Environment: real
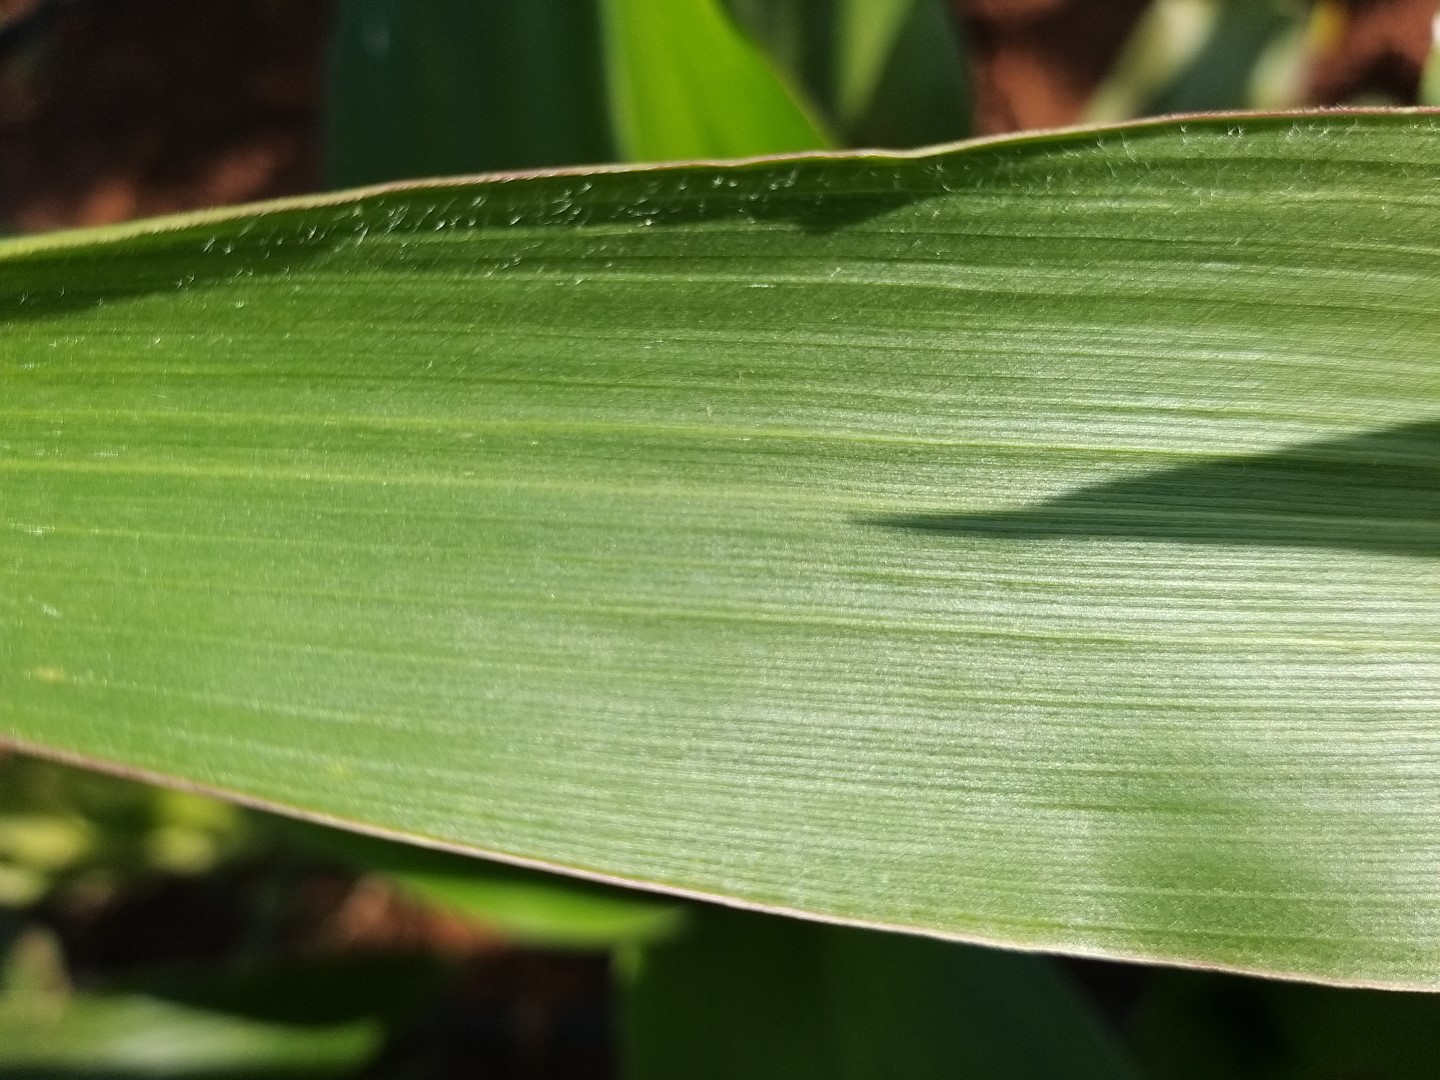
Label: healthy